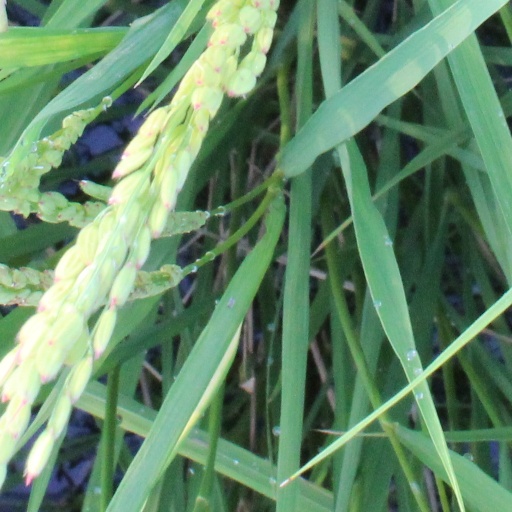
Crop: rice